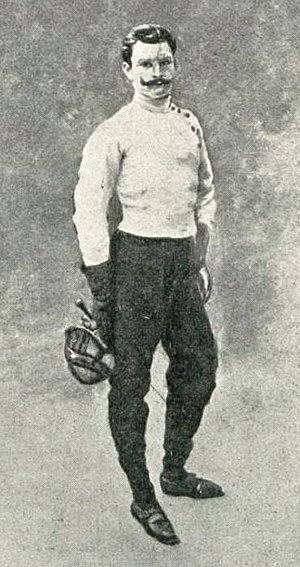
Georges Dillon-Kavanagh, en 1904.
Georges Arthur Dillon-Kavanagh du Fertagh, né le 14 février 1873 à Nîmes et mort le 4 août 1944 à Laugnac, est un escrimeur français.